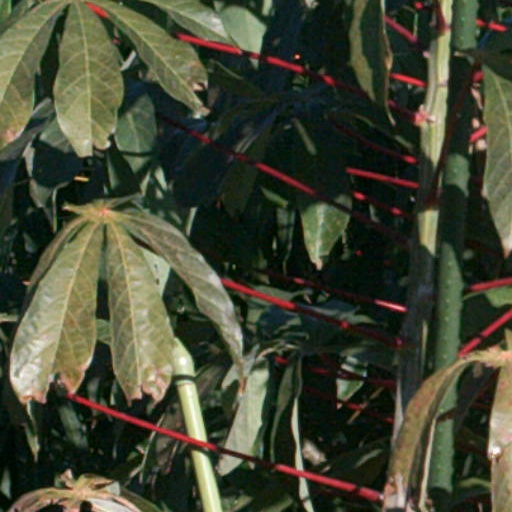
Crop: cassava